Kele Leawere

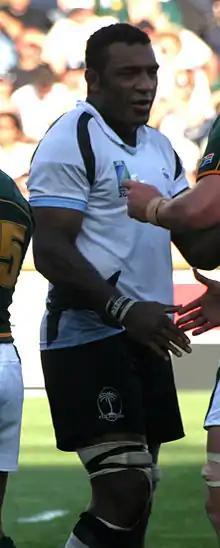
South Africa vs Fiji during 2007 Rugby World Cup

Senikavika Kelemete Leawere (born 27 April 1974) is a Fijian rugby union player. He plays as a lock.